The Dream (novel)

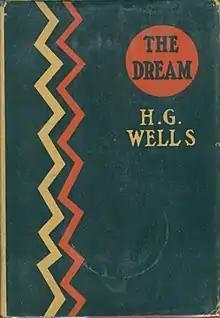
First edition

The Dream is a 1924 novel by H. G. Wells about a man from a Utopian future who dreams the entire life of an Englishman from the Victorian and Edwardian eras, Harry Mortimer Smith. As in other novels of this period, in "The Dream" Wells represents the present as an "Age of Confusion" from which humanity will be able to emerge with the help of science and common sense.